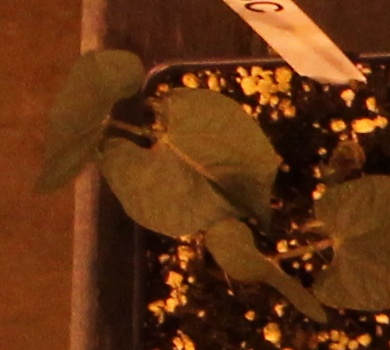
Label: Blackbean